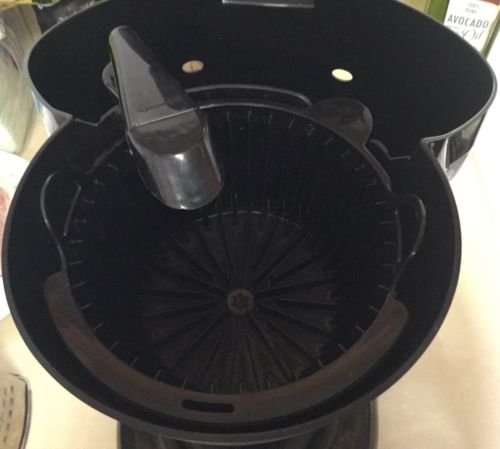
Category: coffee maker